Global Arrangement on Sustainable Steel and Aluminum

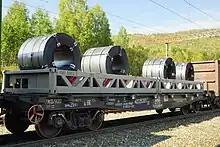
Rolled steel transported by rail

The Global Arrangement on Sustainable Steel and Aluminum (alternative spelling "Aluminium"; abbreviated as GSA, GASA, or GASSA; also called Green Steel Club) is a proposed joint tariff zone of countries imposing import tariffs on aluminium and steel from “non-market economies” such as China. The Global Arrangement would eliminate the chance of reinstating Trump-era tariffs on steel and aluminium.